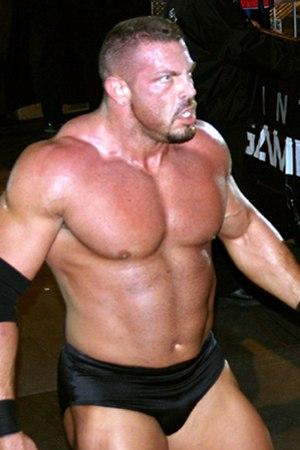
Matt Wiese, né le 22 septembre 1971, est un catcheur et un acteur américain. Il catche actuellement sur le circuit indépendant. Il s'est fait connaître à la World Championship Wrestling et à la World Wrestling Entertainment sous le nom de Luther Reigns.